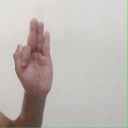
अक्षर: फ